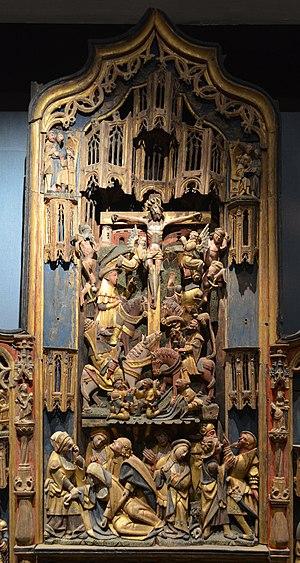
Retable provenant de la chapelle Saint-Laurent de Belvaux-sur-Lesse. Réalisé vers 1530-1540, il est attribué au Maître de Waha.
Le Maître de Waha est un sculpteur anonyme ayant exercé son art dans la première moitié du XVIᵉ siècle dans les environs de Marche-en-Famenne, en Belgique.